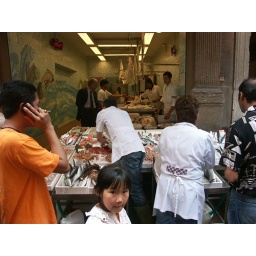
at the fish market in bologna